Ocean colonization

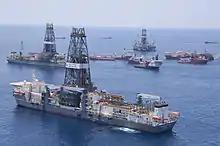
"Discoverer Inspiration" delivers new containment cap to the Deepwater Horizon oil spill on 10 July 2010. In the background are the "Discoverer Enterprise", "GSF Development Driller II", and "Helix Producer I"

The number of natural disasters occurring in the world has grown by 357 from 1919 to 2019, according to Our World in Data, with 90,000 people killed annually as a result of this extreme weather. According to this data, the main economic impacts have primarily come from extreme weather events, wildfires and flooding. Due to these economic effects, cities such as Boston, Miami and San Francisco are exploring the idea of ocean colonization as they try to protect their coastlines from an increase in flooding, rising sea levels and earthquakes respectively. Ocean colony technologies are said to be less impacted by common territorial natural disasters and even extreme aquatic weather such as damaging waves as they occupy more shallow waters. For example, the world's first floating hotel, the Barrier Reef Floating Resort, sat 70 km off the coast of Townsville, Australia and in 1988 withheld against a cyclone.